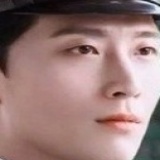
diễn viên Đậu Kiêu